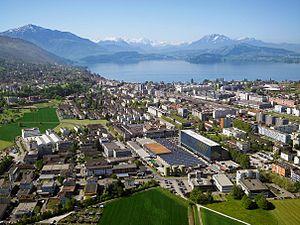
Zoug est une ville suisse, la capitale du canton de Zoug. Fin 2018, la commune de Zoug comptait 30 542 habitants et son canton en comptait 126 837. Sa superficie est de 21,61 km². La Zytturm est l'emblème de la ville.